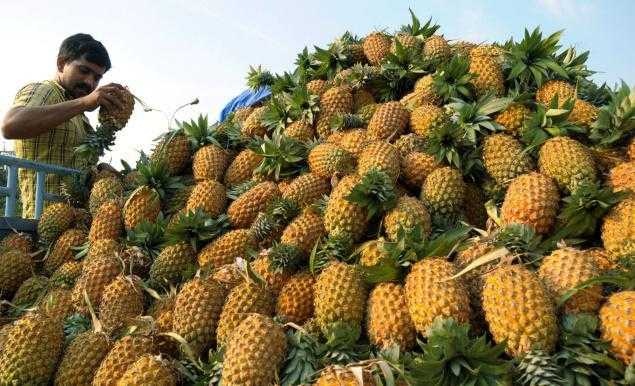
Label: Pineapple